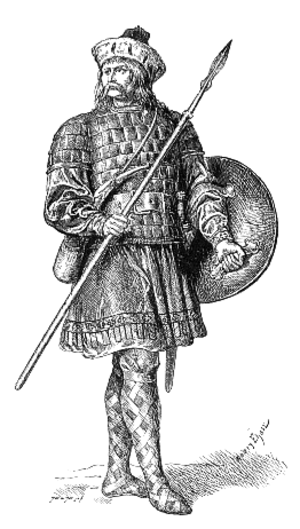
Polens regenter
Tegning fra det 19. århundrede af Siemowit, den første regent i Piast-dynastiet, det første herskende dynasti i Kongeriget Polen
Polen regenter